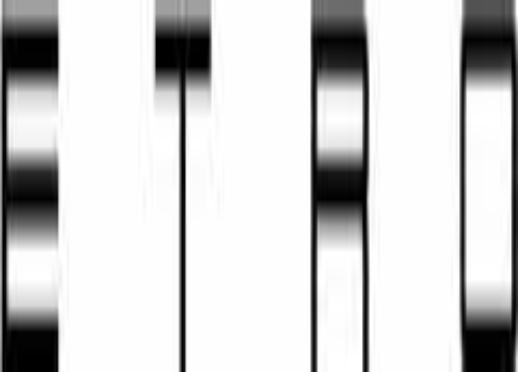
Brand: Etro
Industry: Clothes